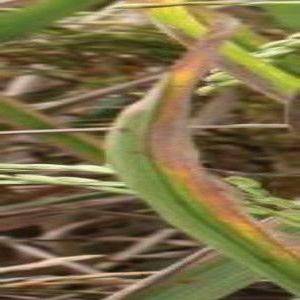
Disease: Bacterialblight